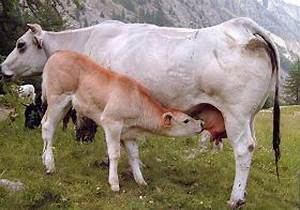
Label: mucca